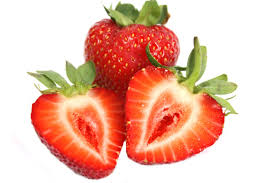
Label: Strawberry